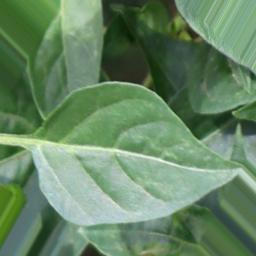
Label: healthy